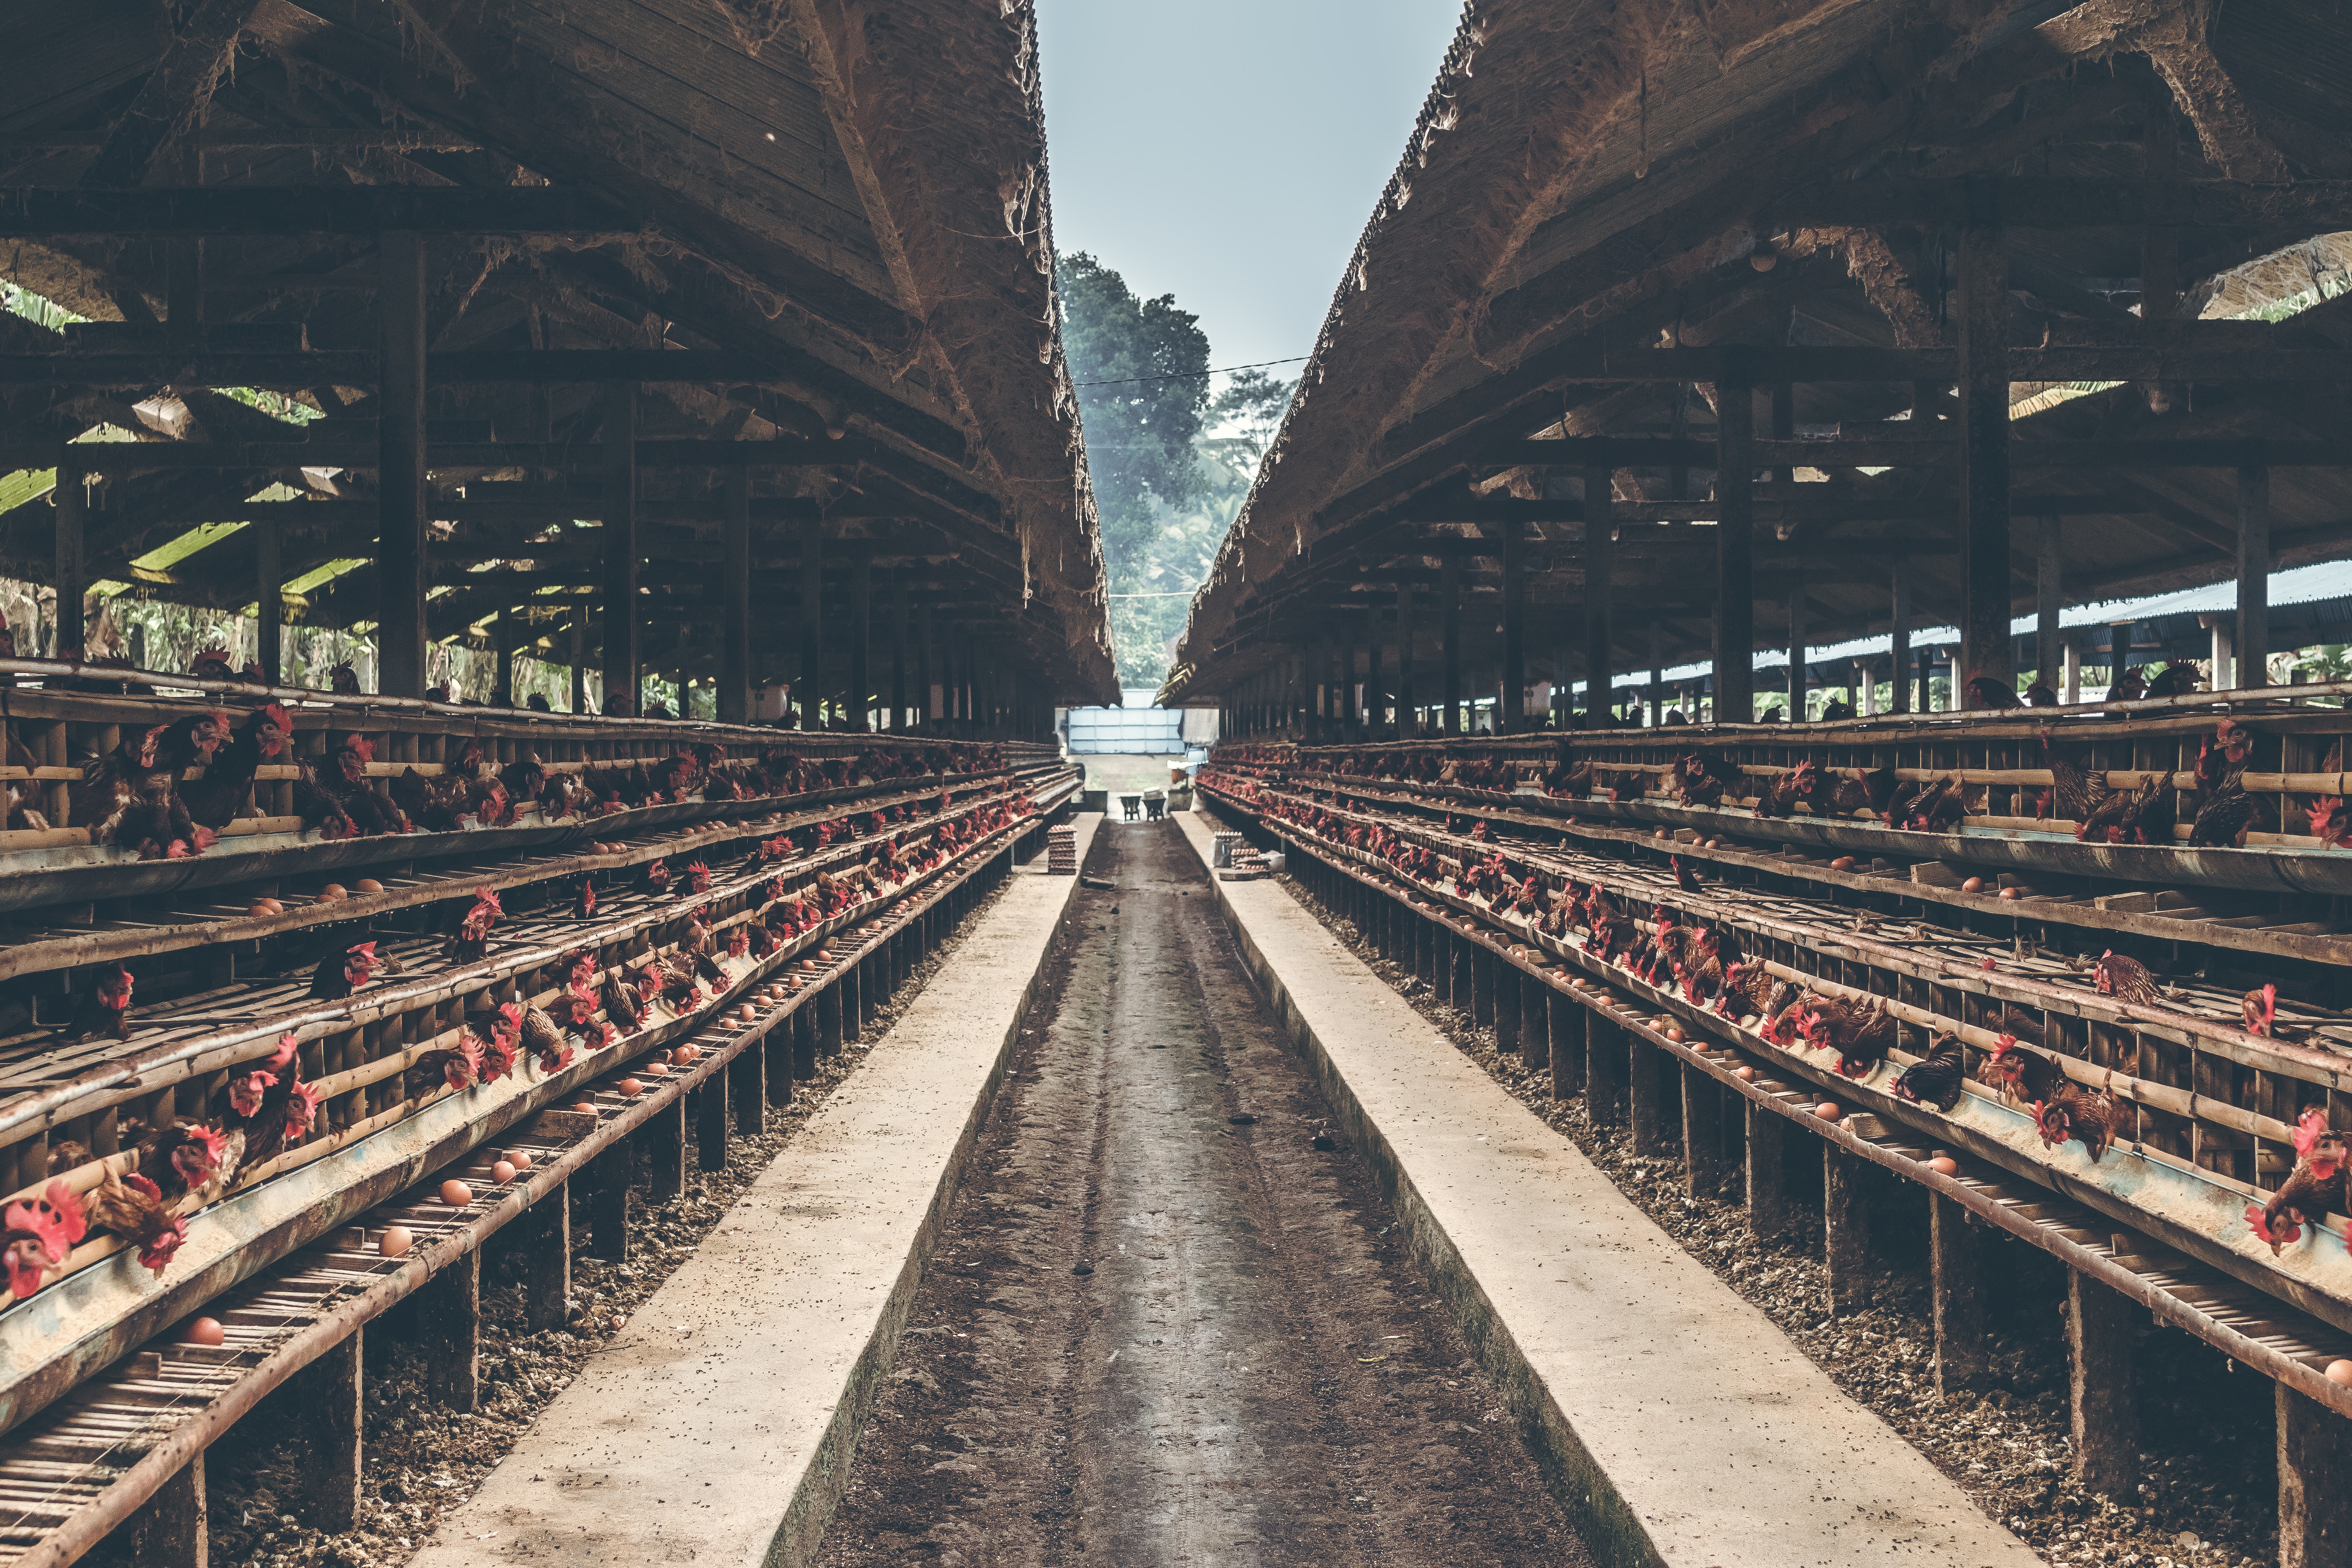
landmark, track, urban area, structure, city, sky, metropolis, tree